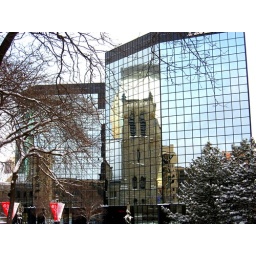
reflection in the building next door